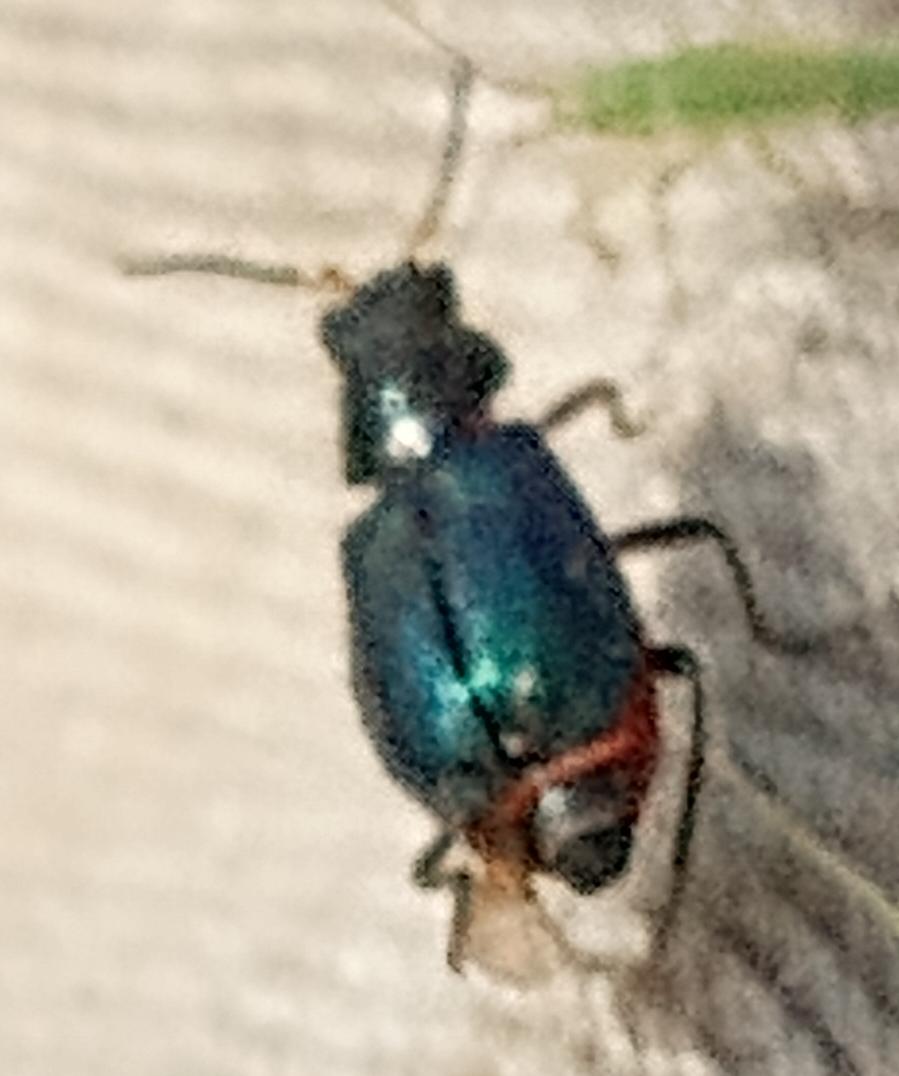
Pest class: predators